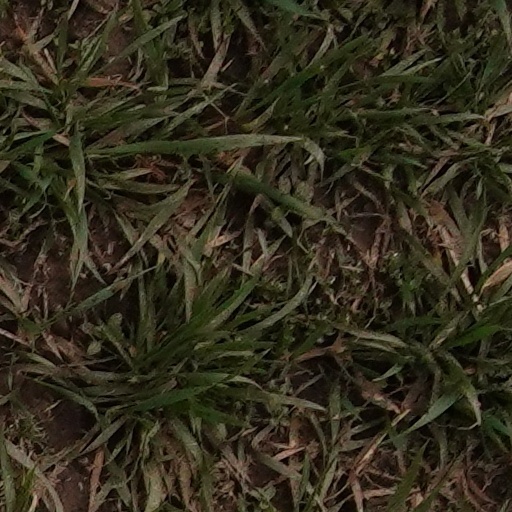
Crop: wheat